Case Unclosed

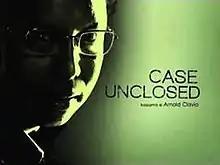
Title card

Case Unclosed is a Philippine television documentary show broadcast by GMA Network. Originally hosted by Kara David, it premiered on October 2, 2008. Arnold Clavio served as the final host. The show concluded on February 25, 2010, with a total of 70 episodes.